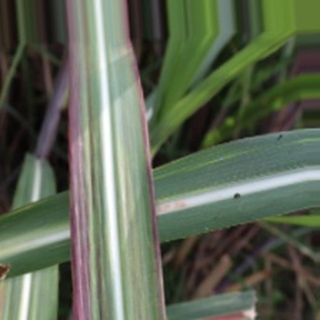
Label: sugarcane_bacterial_blight